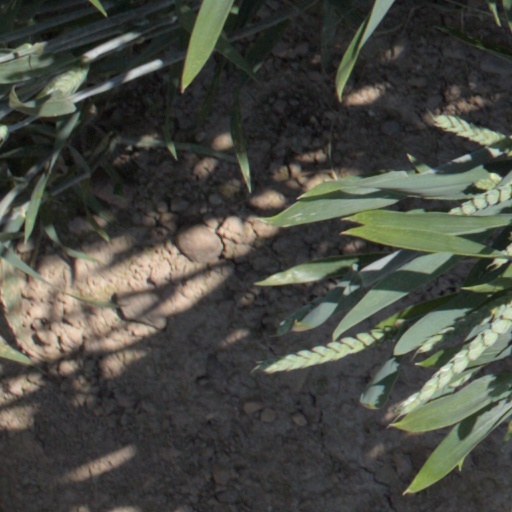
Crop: wheat